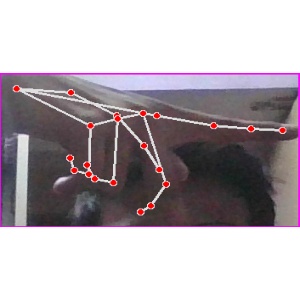
अक्षर: प